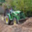
Label: tractor